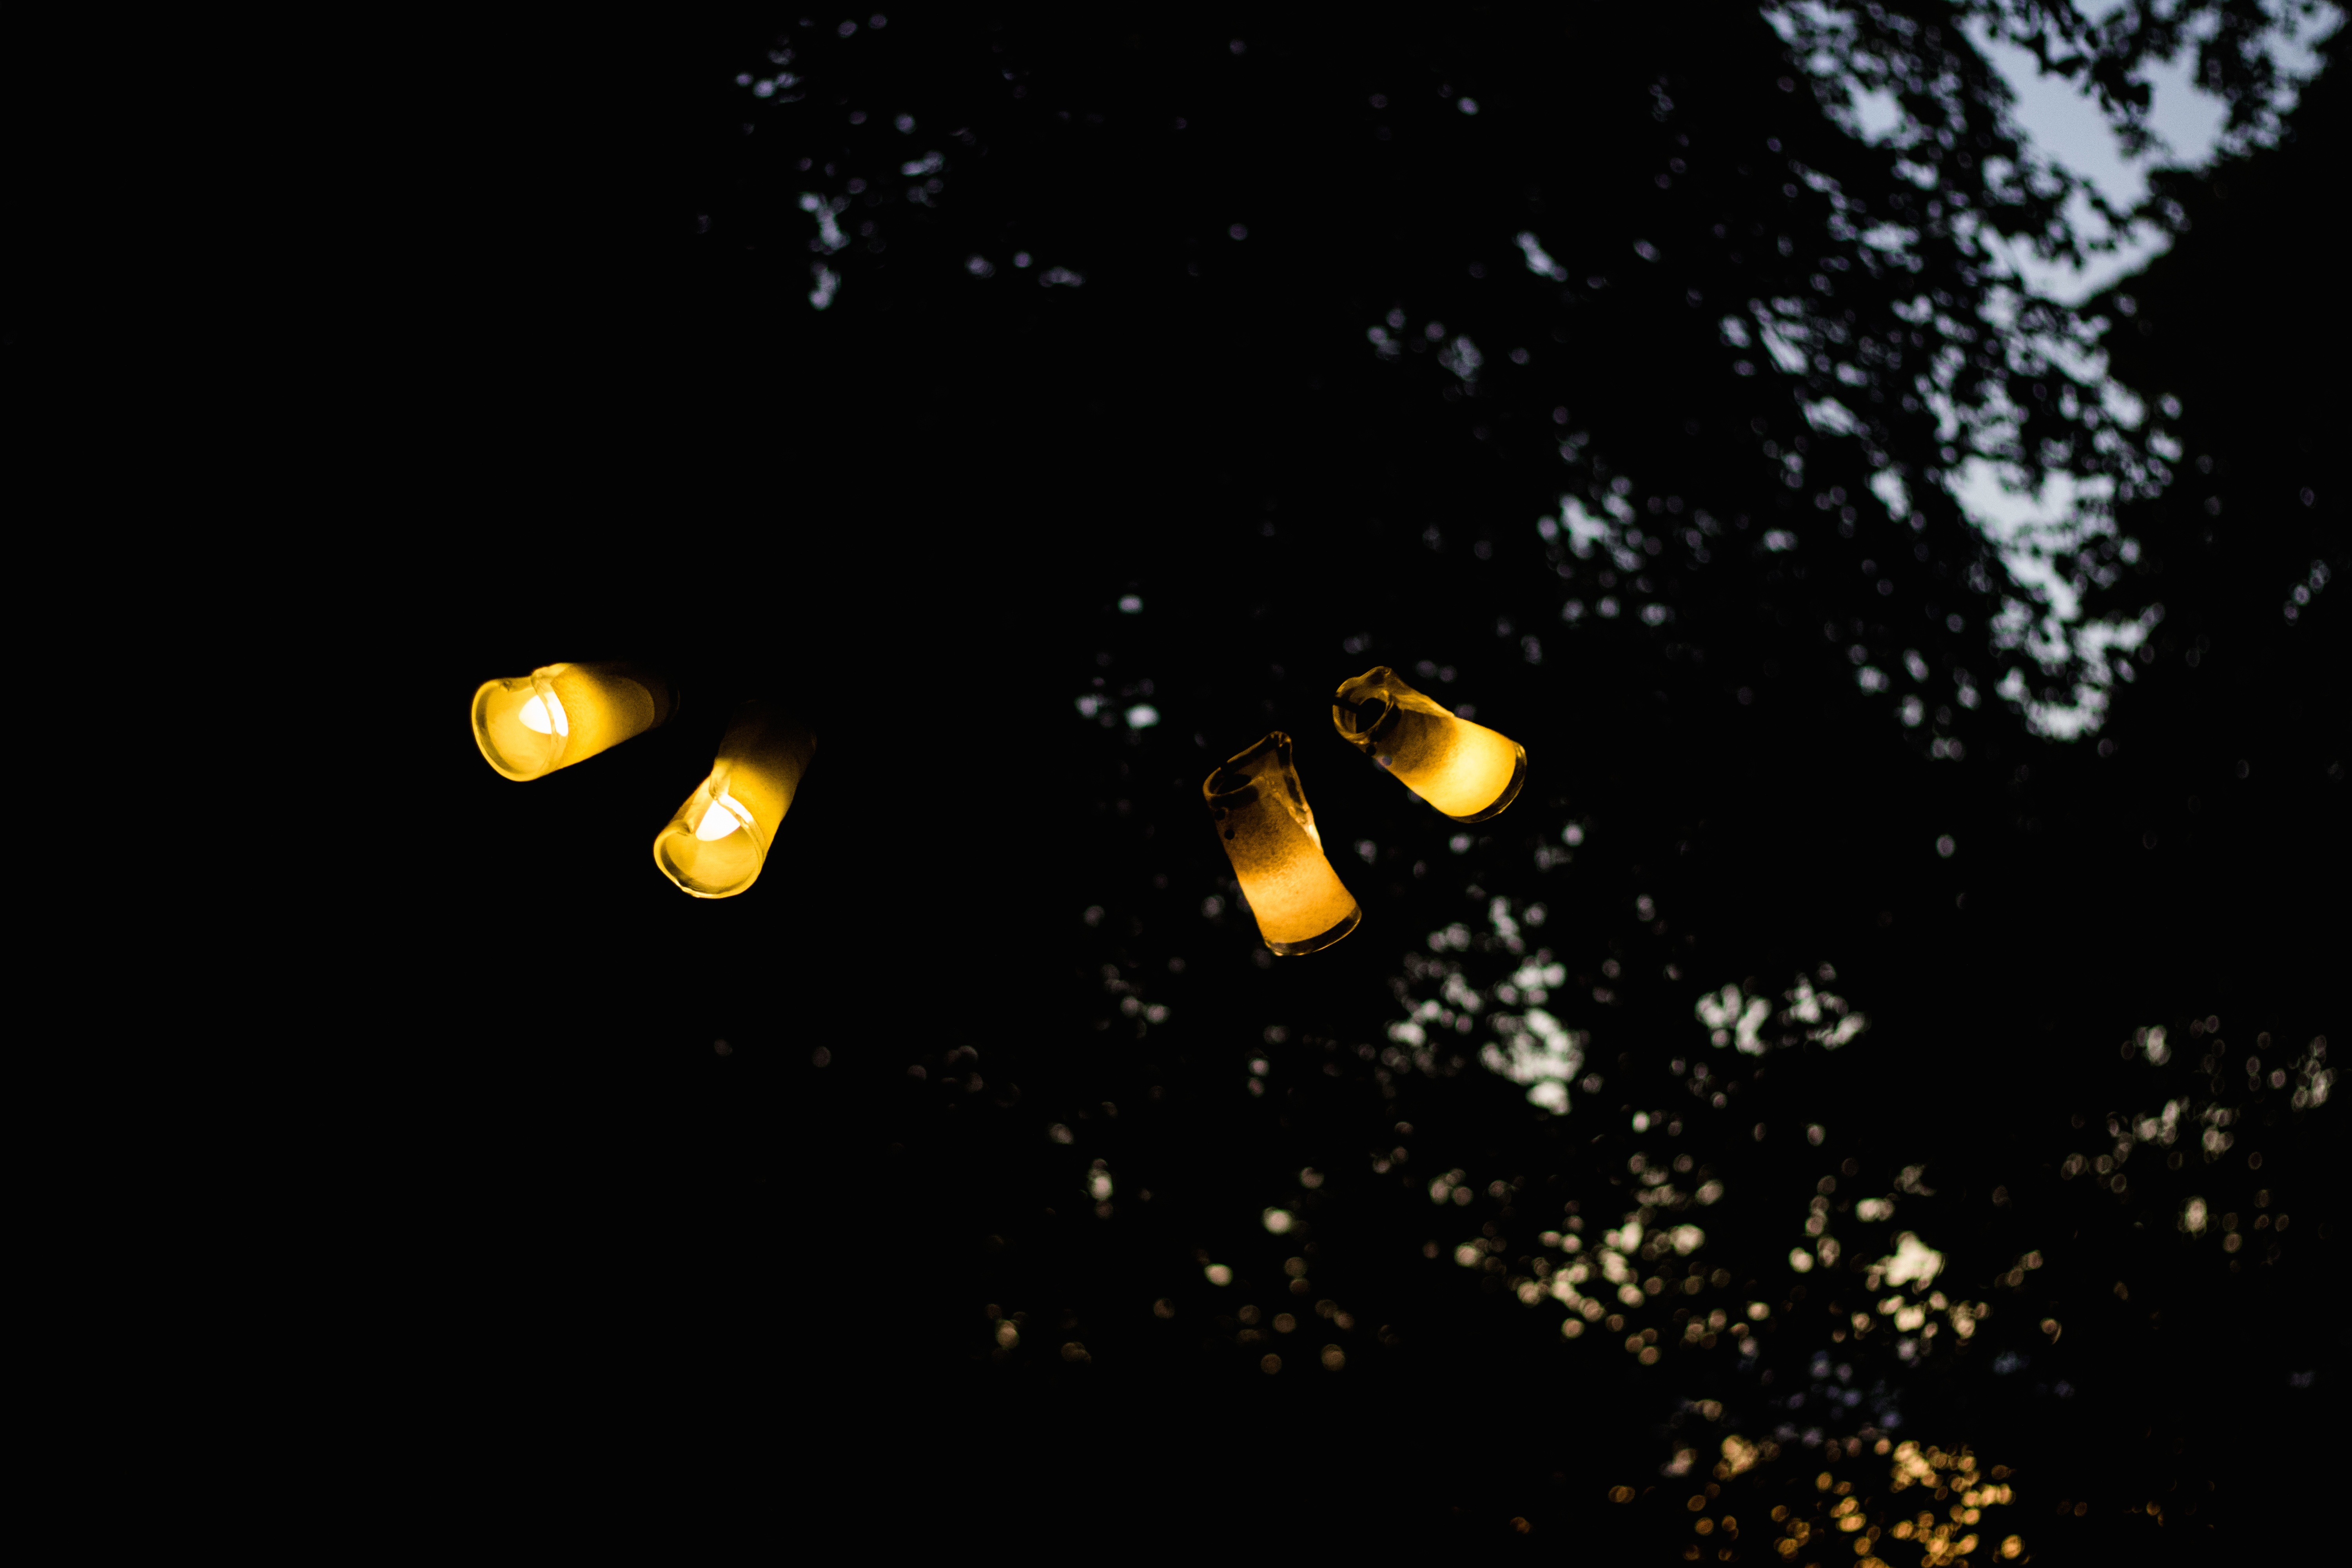
night, insect, darkness, invertebrate, beetle, screenshot, computer wallpaper